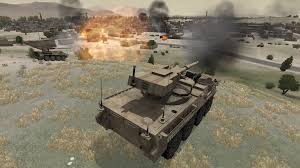
Label: BTR-60